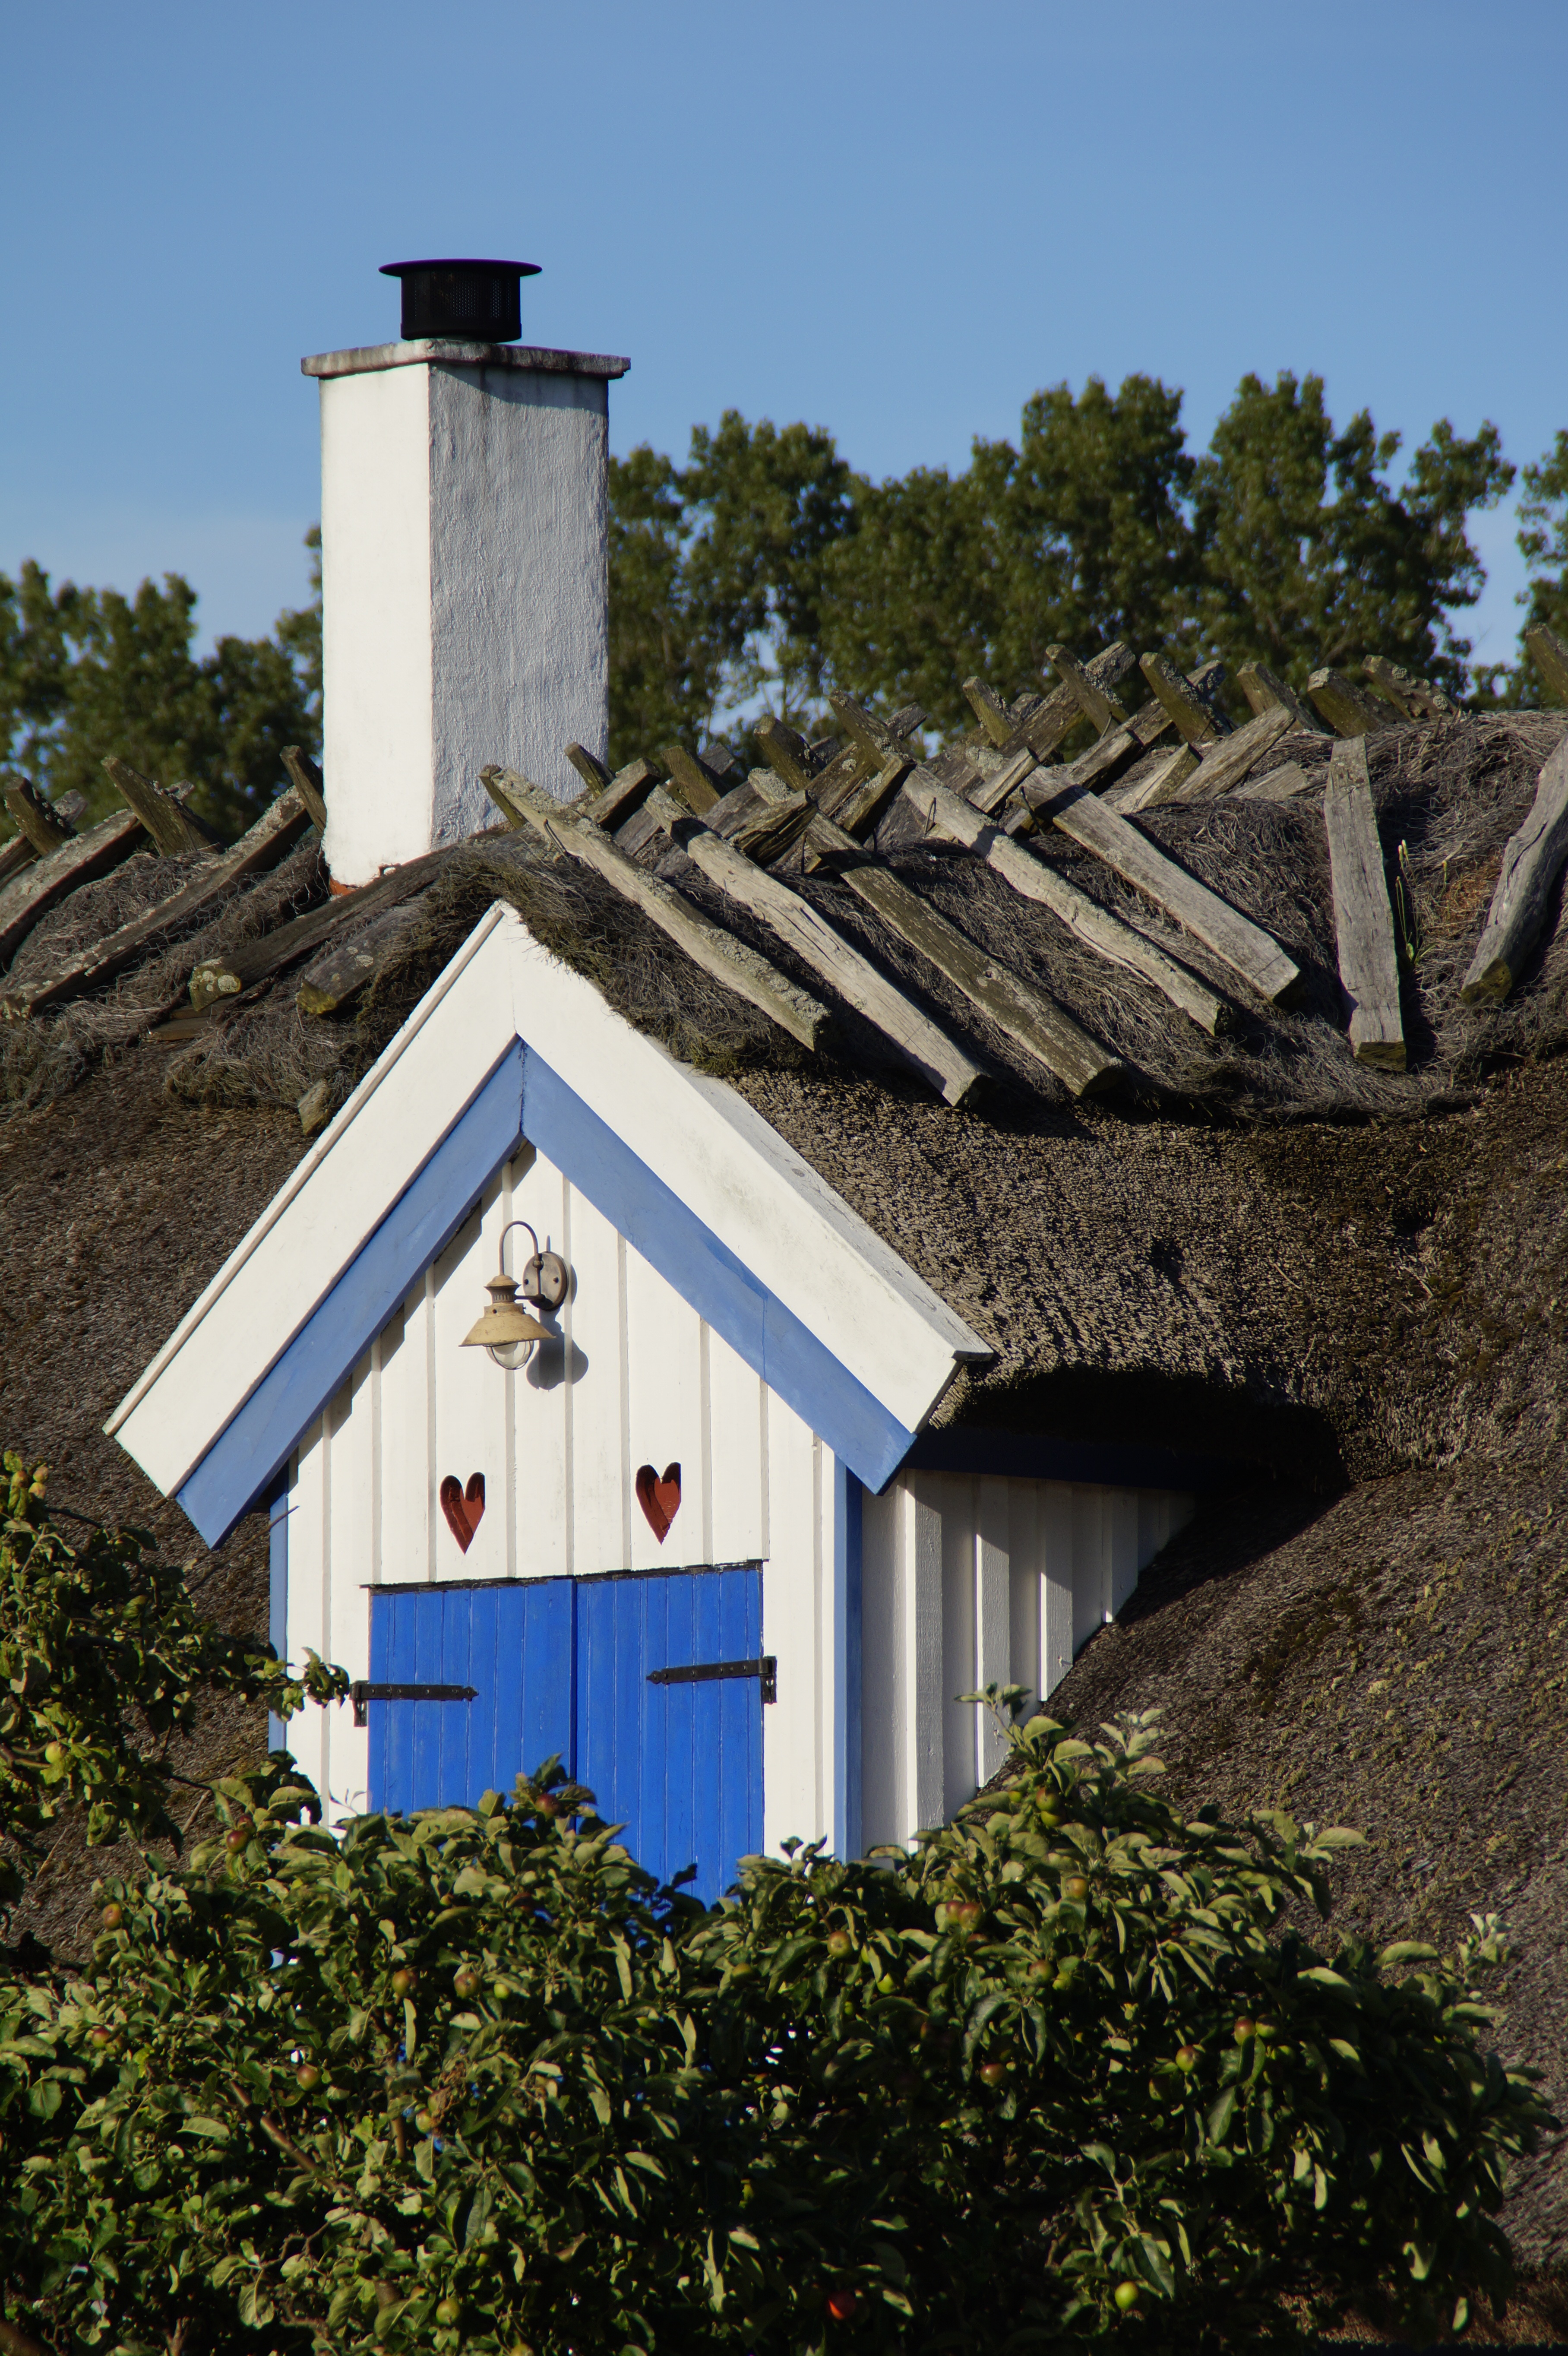
architecture, house, window, roof, building, home, village, tower, cottage, chimney, cozy, church, chapel, thatched roof, sweden, detail, eaves, thatched, friendly, baltic sea, rural area, gable, southern sweden